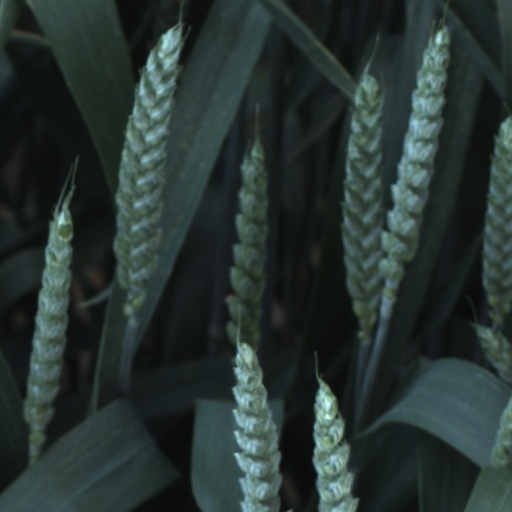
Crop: wheat